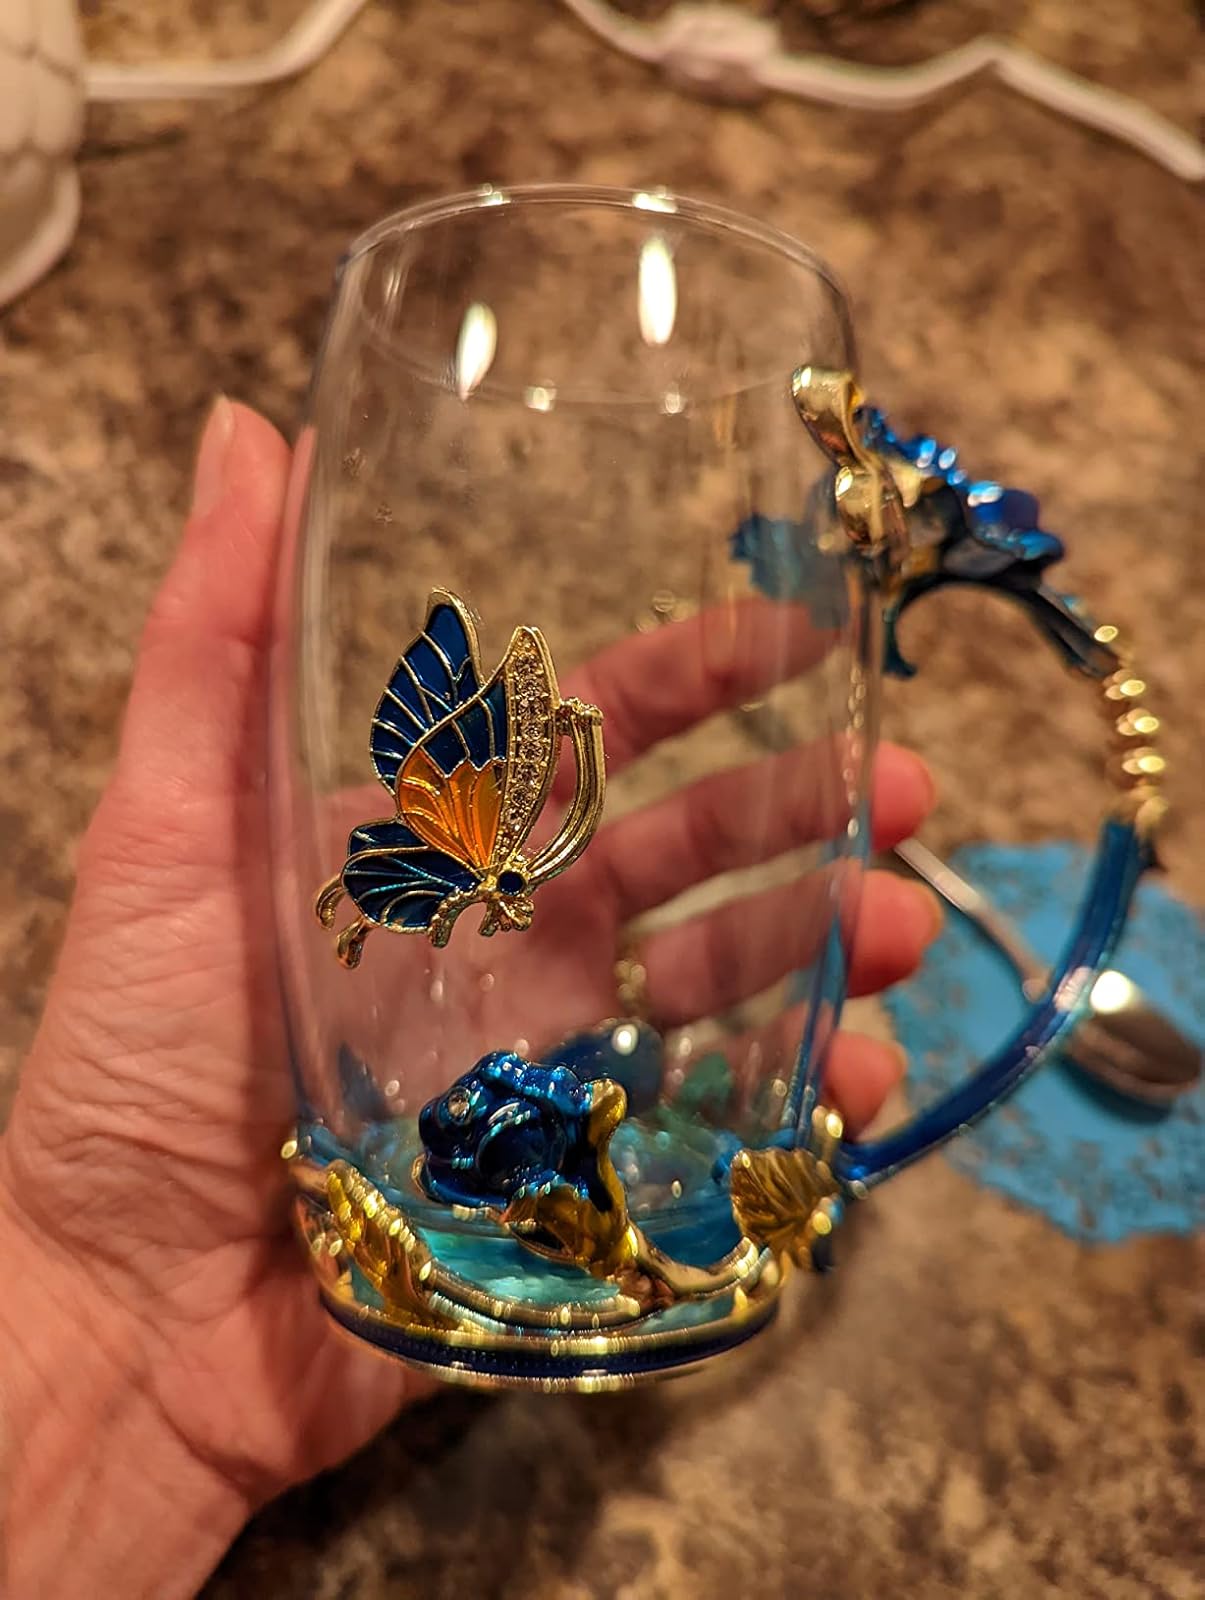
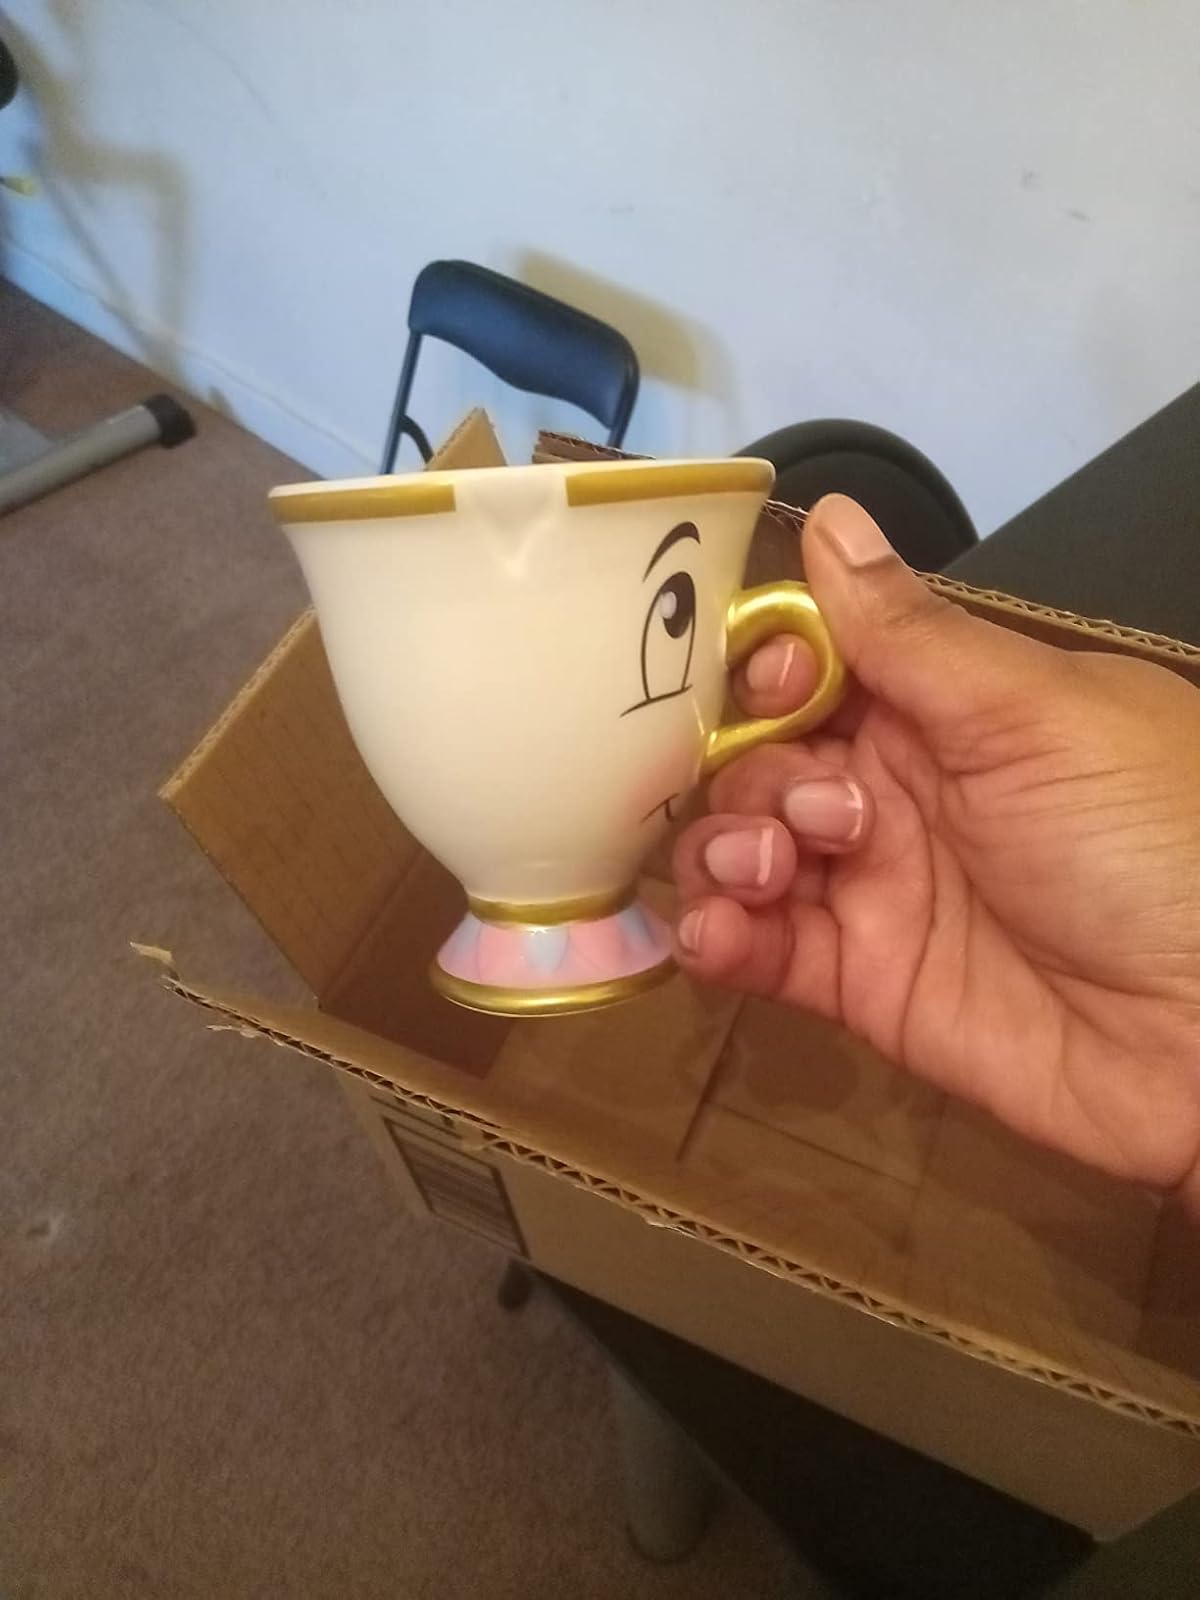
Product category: items_mug
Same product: no